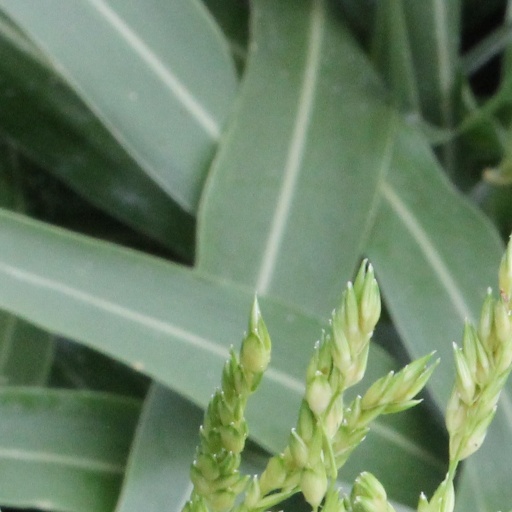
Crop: sorghum